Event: Nepal Earthquake
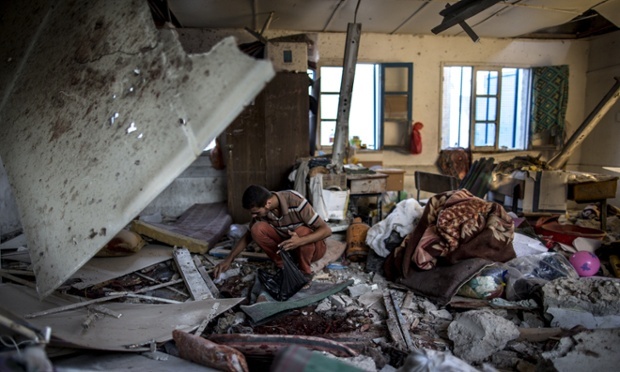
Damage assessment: damage